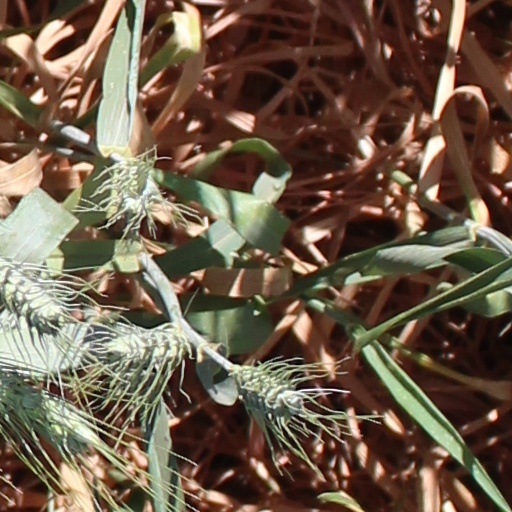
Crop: wheat